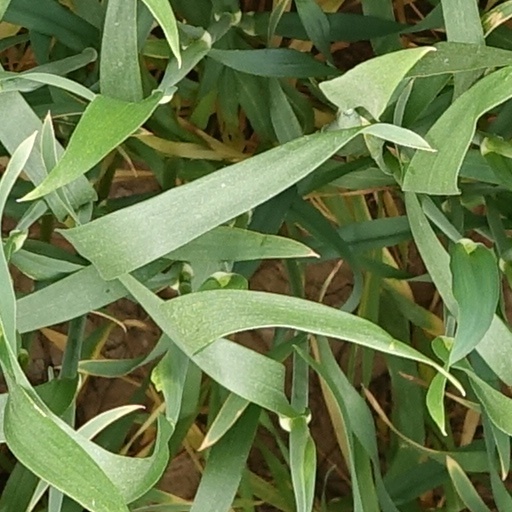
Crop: wheat